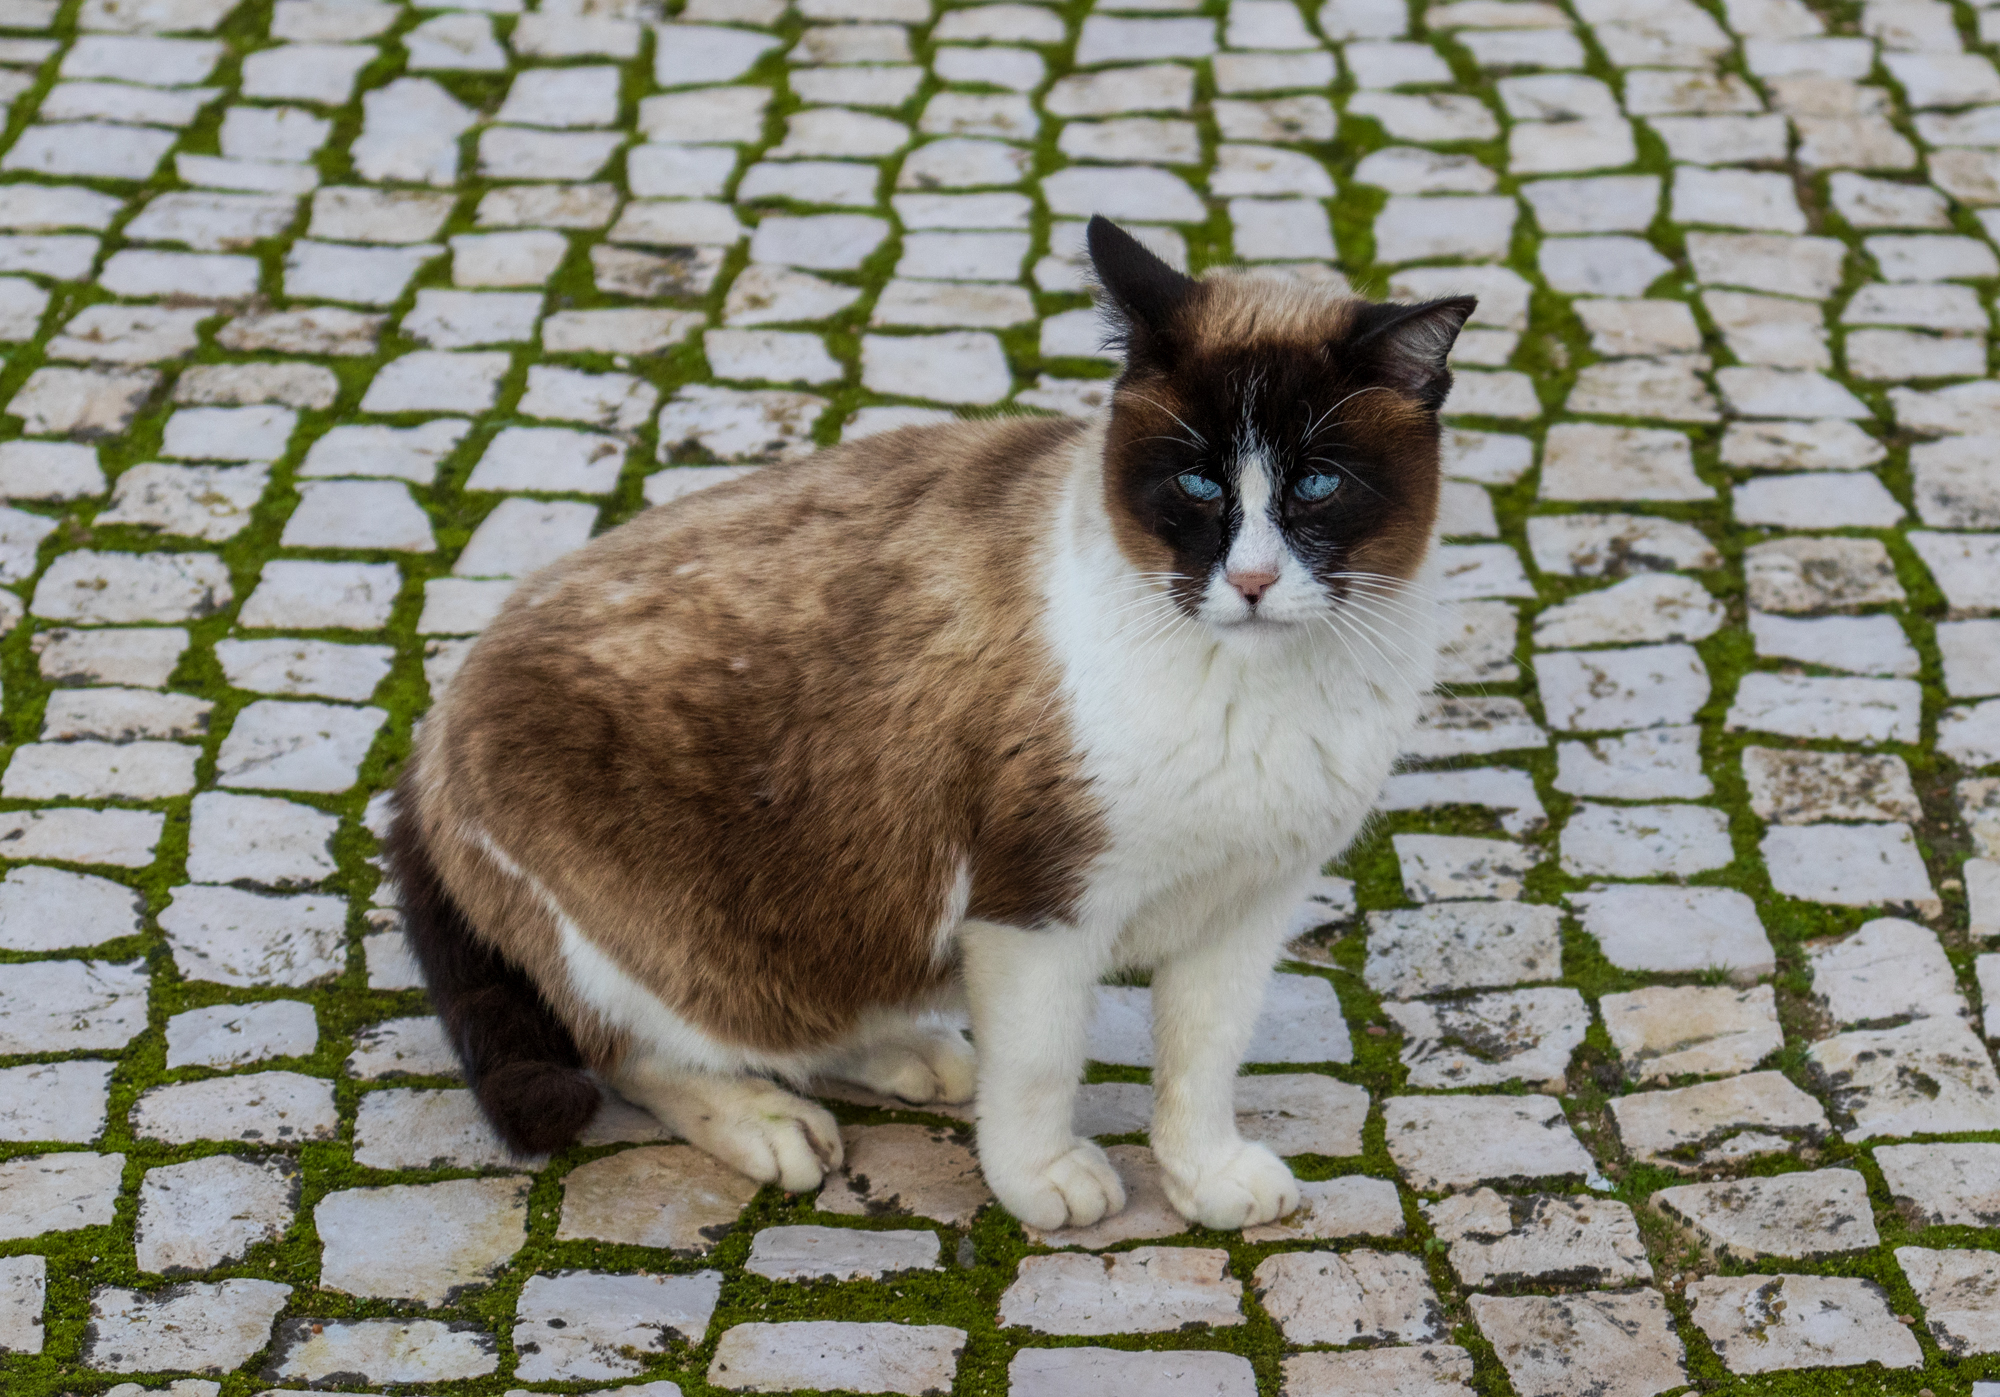
cat, felidae, small to medium sized cats, whiskers, carnivore, snout, fur, liver, fawn, snowshoe, cobblestone, tile, tail